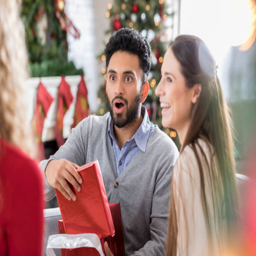
young man is surprised as he opens a christmas gift